Afro-Mexicans

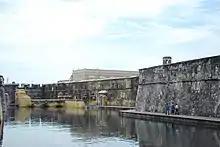
Parts of the fort complex at San Juan de Ulúa were built by enslaved West Africans and indigenous Mexicans. In 2017, the fort and the town of Yanga were declared "Sites of Memory" by INAH and UNESCO as part of The Slave Route Project.

Although Spanish subjects were not allowed to partake in the Atlantic slave trade, the "asiento de negros" (a monopoly contract issued by the Spanish Crown to other European nations to supply enslaved Africans to Spain's colonies in the Americas) ensured a significant Black presence in Spanish America, including Mexico. The vast majority had their roots in Africa, not all slaves made the trip directly to New Spain, some came from other Spanish territories, particularly the Caribbean. Nueva España or New Spain which is now Mexico, there were slaves who were transported through ships from 1521 to 1810. Those from Africa belonged mainly to groups coming from Western Sudan, Congo and ethnic Bantu.